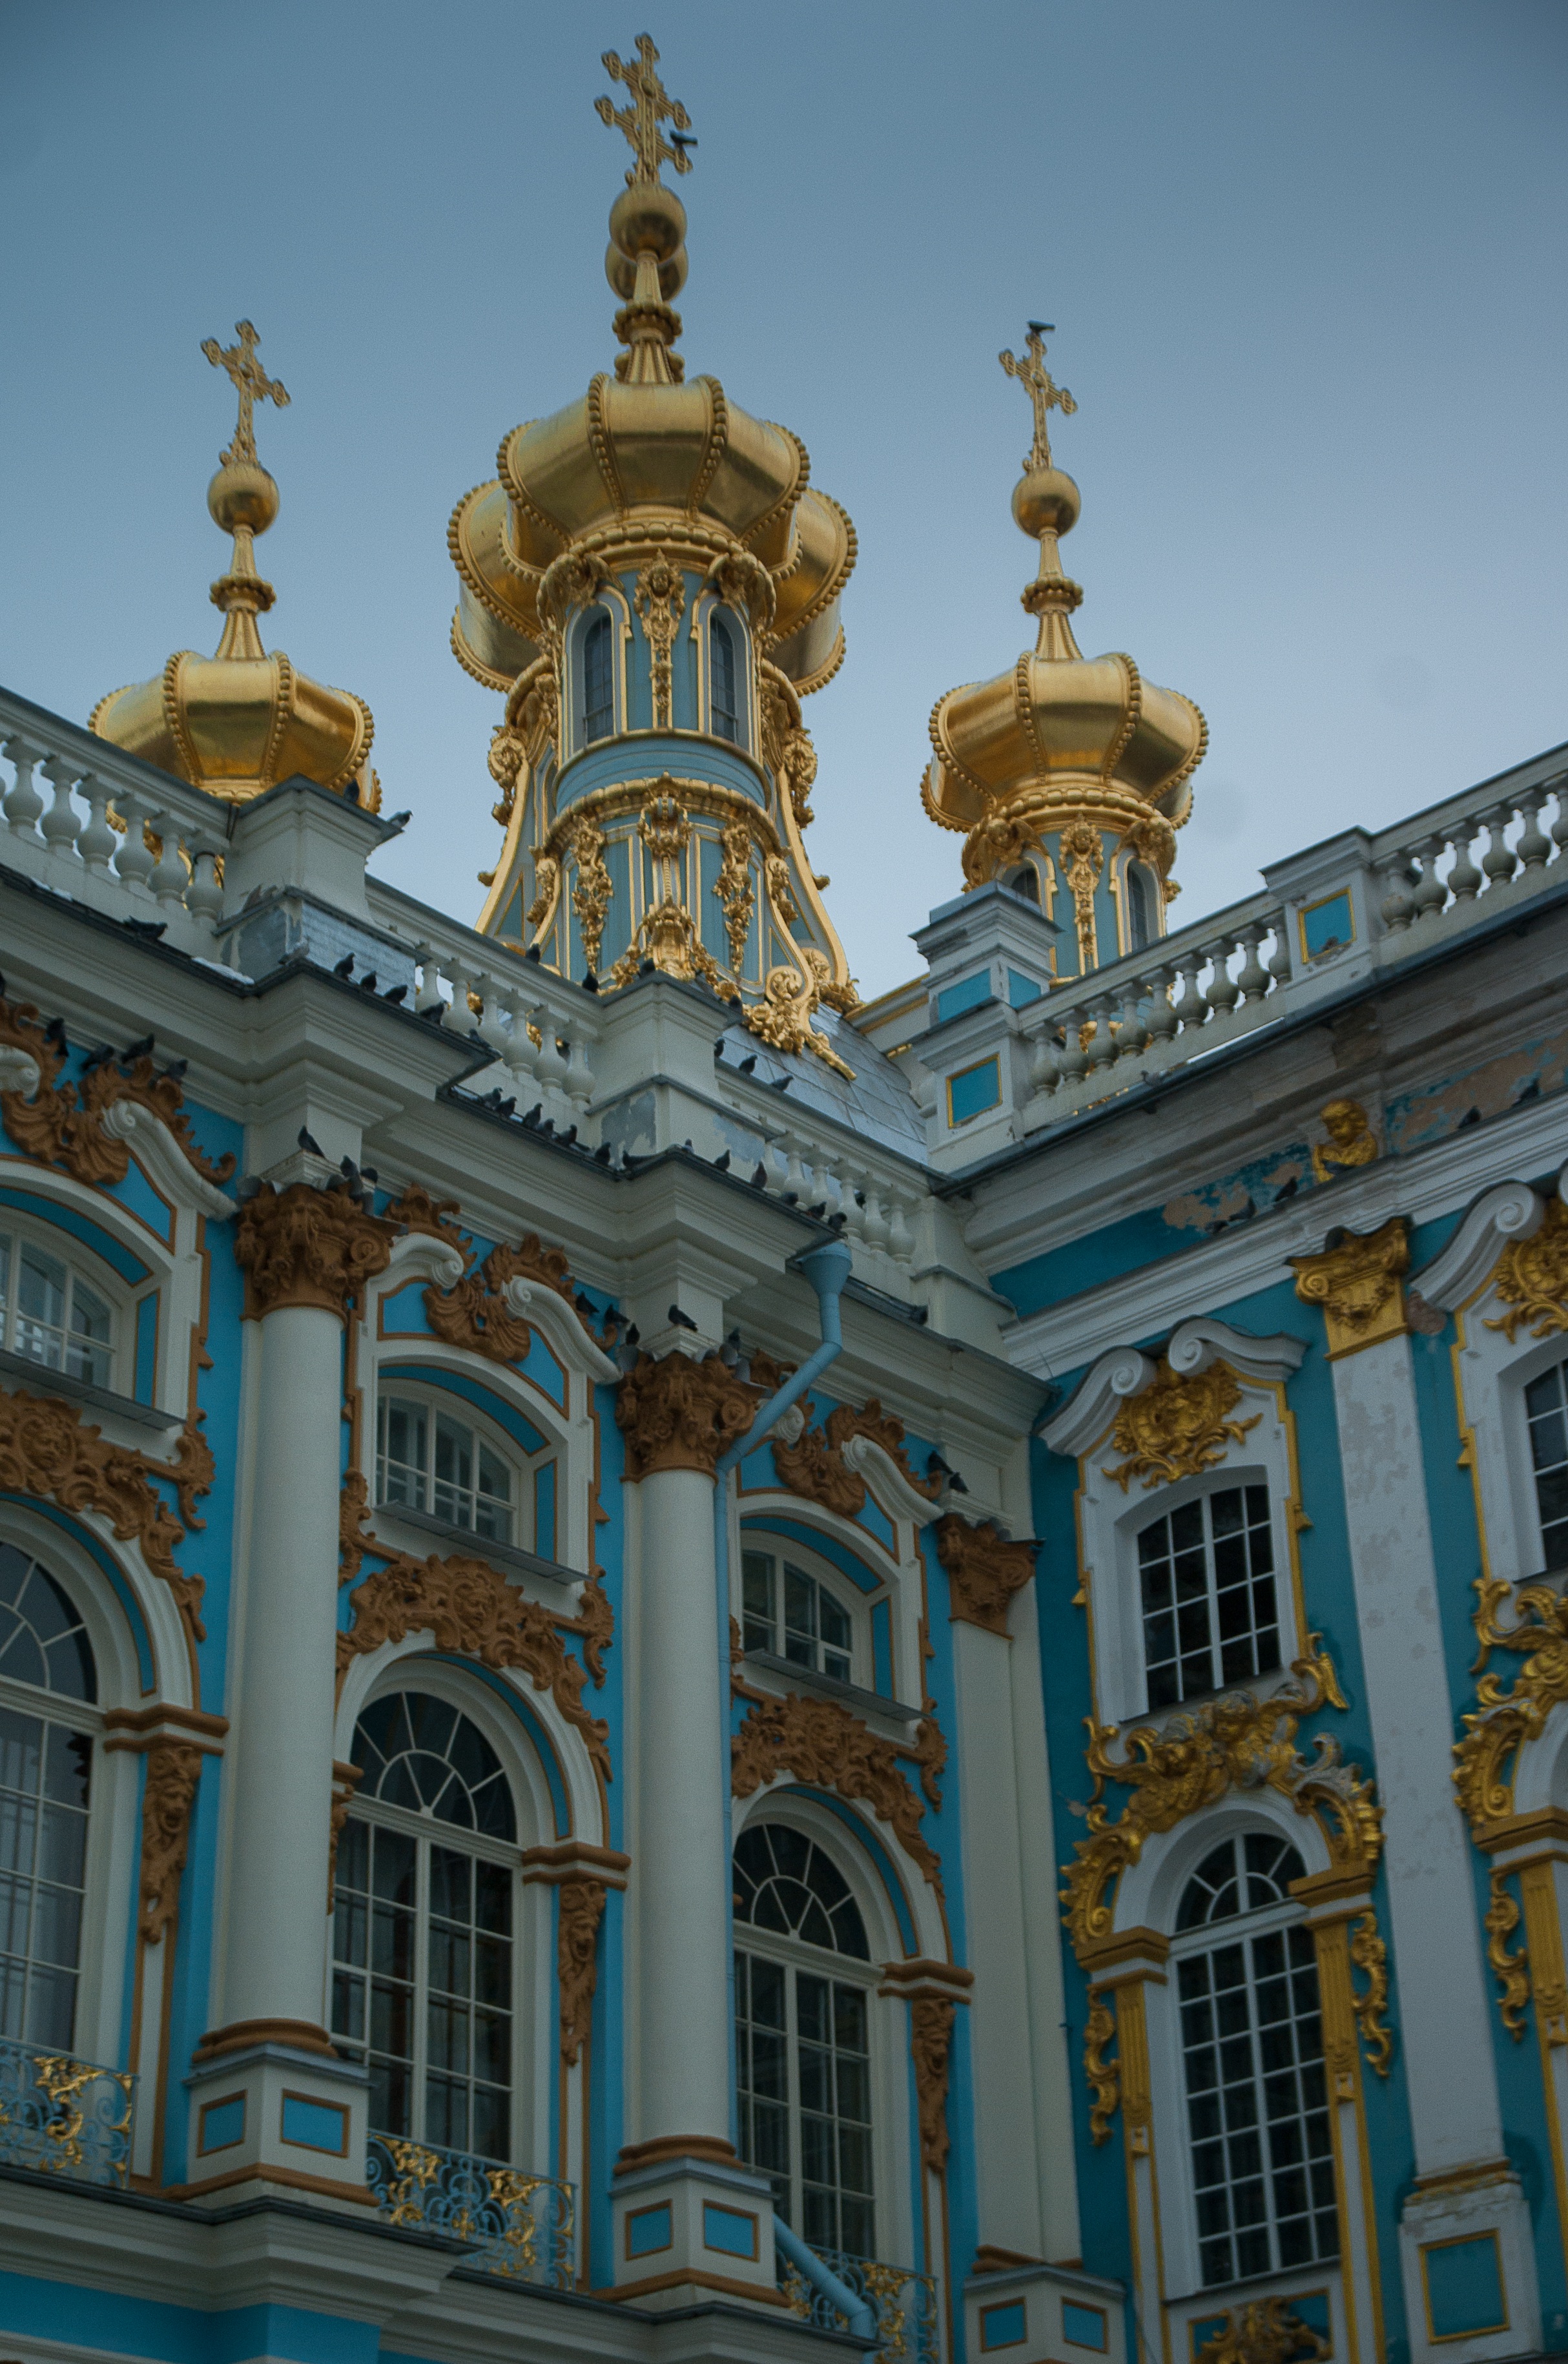
architecture, building, palace, landmark, facade, church, cathedral, place of worship, synagogue, basilica, baroque, saint petersbourg, catherine palace, pouchkine